Tamino (musician)

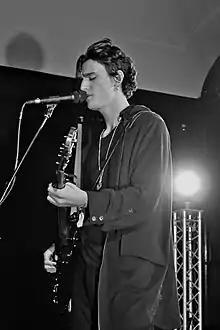
Tamino at Waves Vienna 2018

Tamino-Amir Moharam Fouad (born 24 October 1996), known mononymously as Tamino, is a Belgian-Egyptian singer, musician and model. He is the grandson of Egyptian singer and movie star Muharram Fouad.